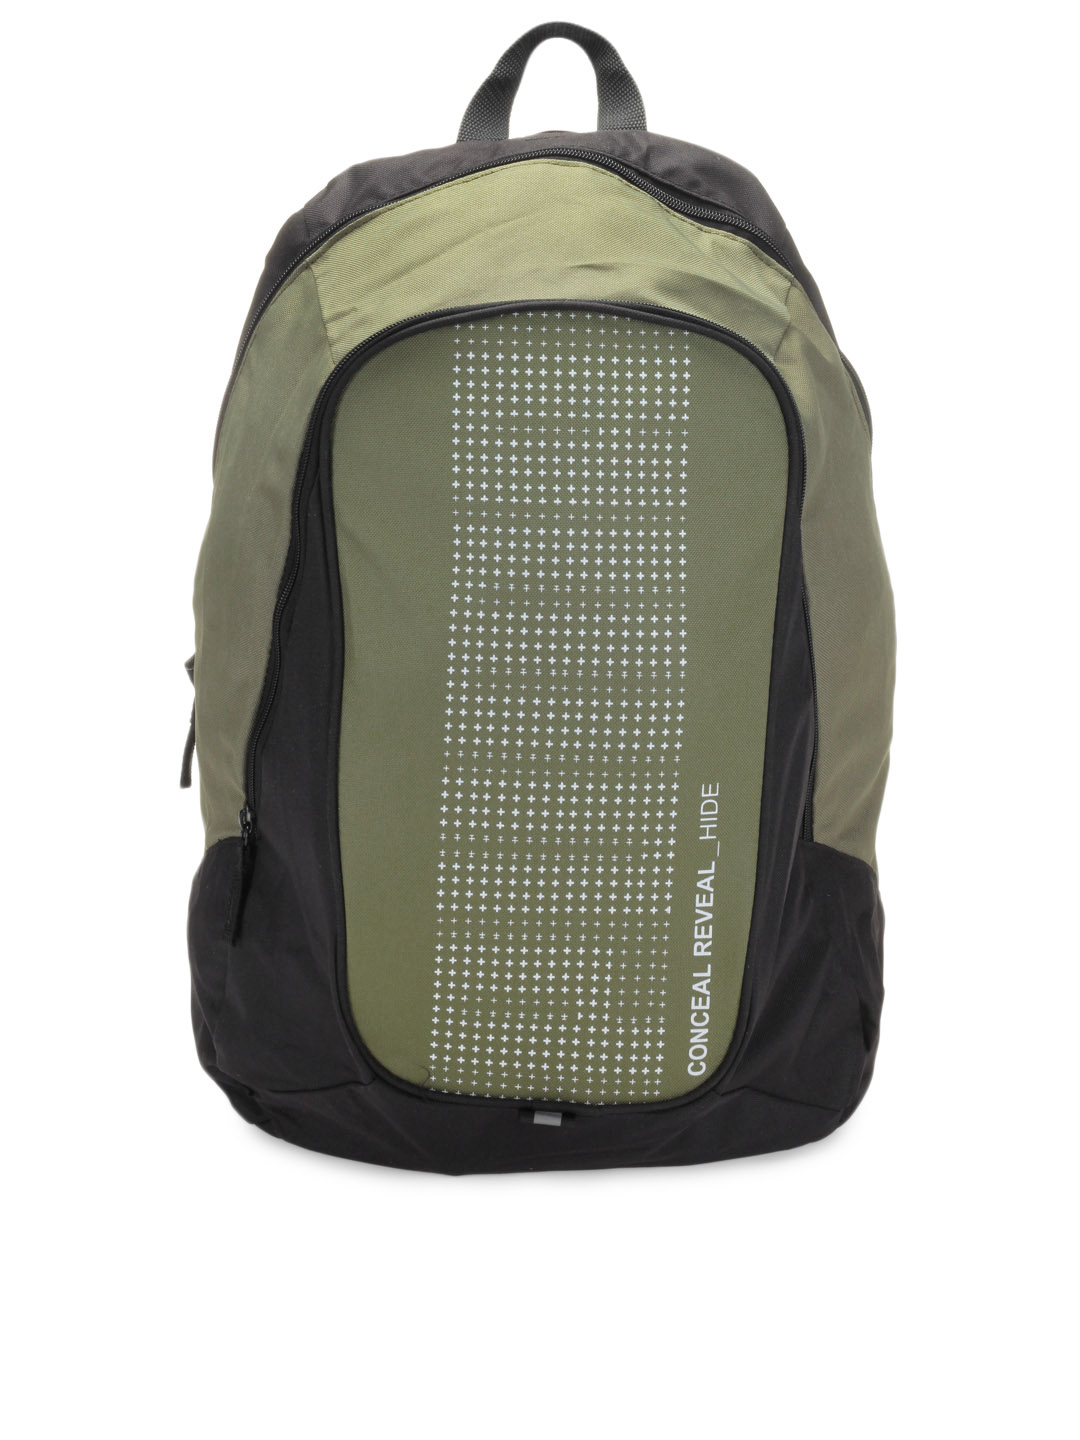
Puma Unisex Olive Backpack
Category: Accessories / Bags / Backpacks
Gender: Unisex
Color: Olive
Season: Summer 2012
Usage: Casual